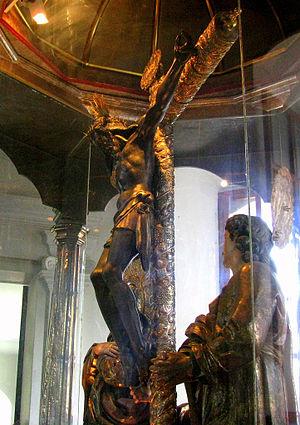
Christ Noir d'Esquipulas, année 2009, Guatemala.Français
Le Christ noir d'Esquipulas est une sculpture de Jésus-Christ en croix de la basilique d'Esquipulas au Guatemala. Elle fait l'objet de la dévotion et la vénération de millions de catholiques d'Amérique centrale.